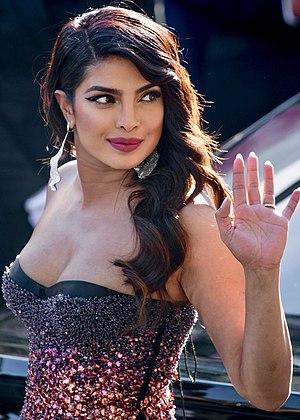
Priyanka Jonas, née Chopra le 18 juillet 1982 à Jamshedpur, est une actrice, chanteuse et mannequin indienne, élue Miss Monde 2000.